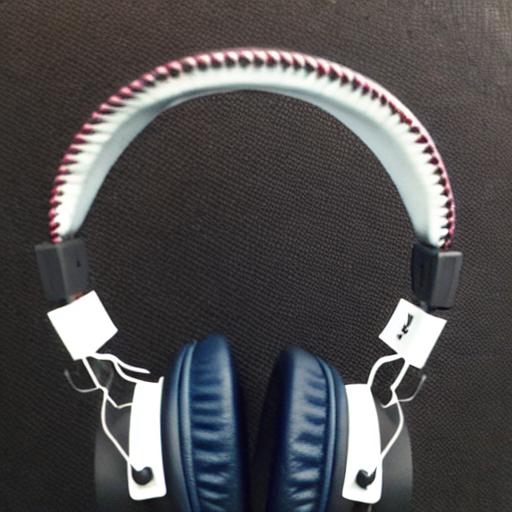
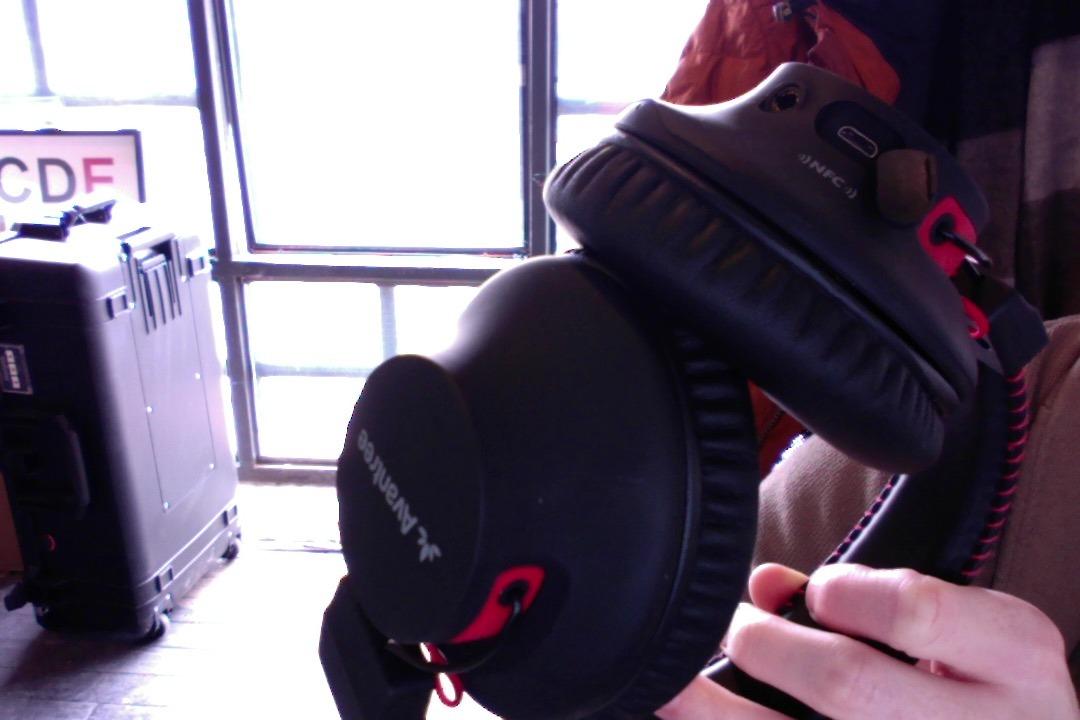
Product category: headphones
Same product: no